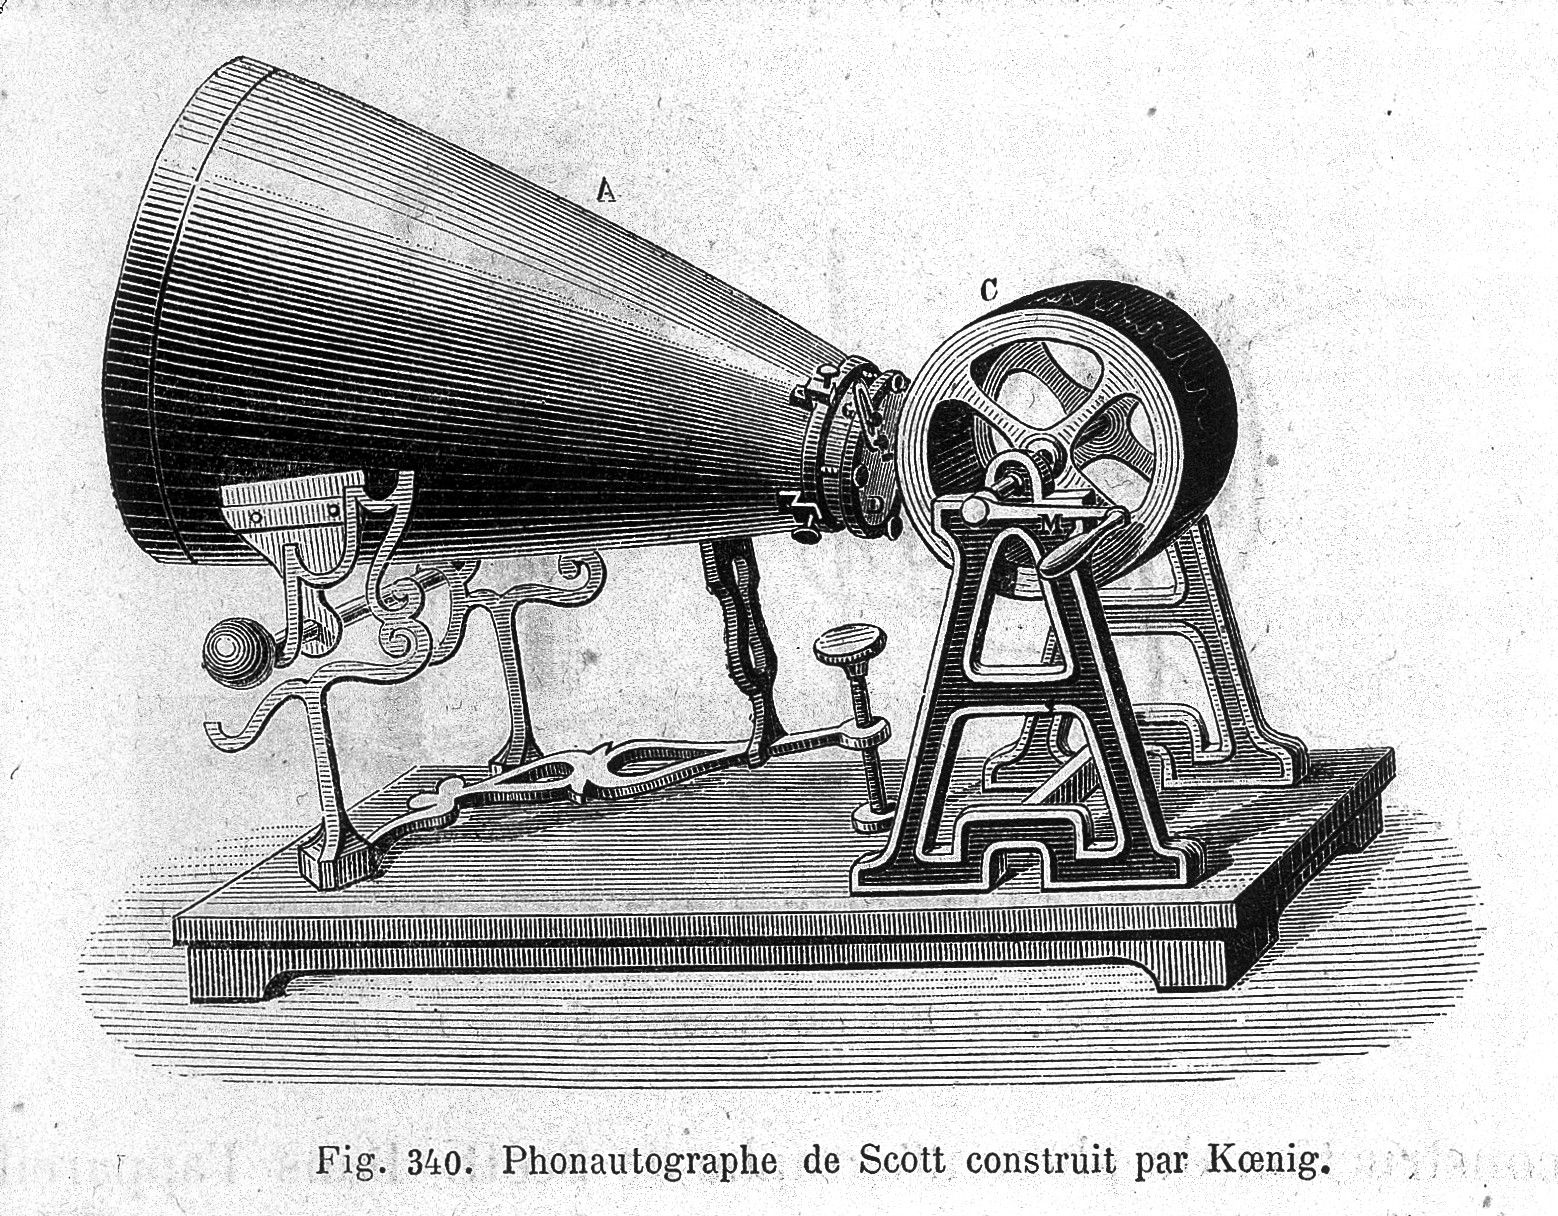
Phonautographe de Scott. General Collections, monochrome black-and-white photograph
Specialty: medical-devices
Image credit: "Marey, La methode graphique; phonautographe Wellcome L0021095", wikimedia:Medical equipment via Wikimedia Commons, licensed cc-by-4.0. Source: https://upload.wikimedia.org/wikipedia/commons/a/aa/Marey%2C_La_methode_graphique%3B_phonautographe_Wellcome_L0021095.jpg